Demetrios Vikelas

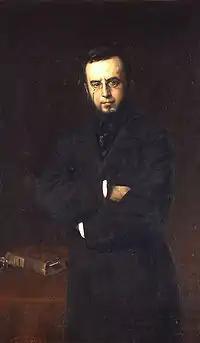
A portrait of Vikelas by Nikolaos Xydias Typaldos.

During the political events of 1863 in Greece, following the revolution which led to the eviction of Otto and the enthronement of George I, Vikelas led fundraising efforts in support of the provisional government. He also wrote letters to the main newspapers of the time to demand that Greece's rights be respected. He became definitively known in the British intellectual world in 1866 when he contacted authors and academics to gain their support for the Cretan cause during the Cretan revolt of 1866–1869, for which he raised more fundraising.